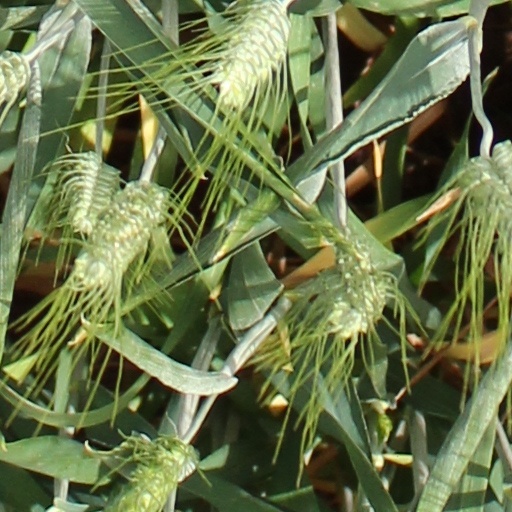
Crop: wheat